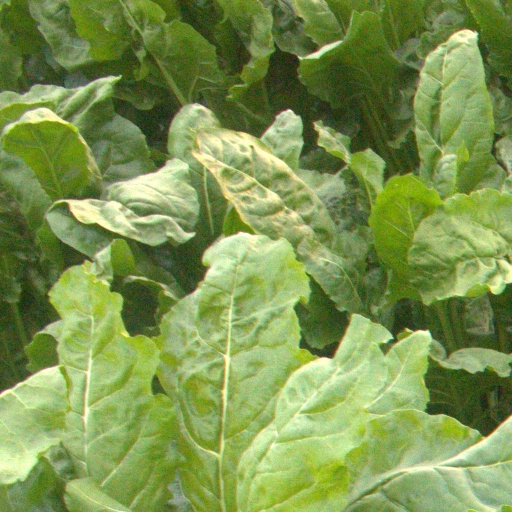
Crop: sugar beet